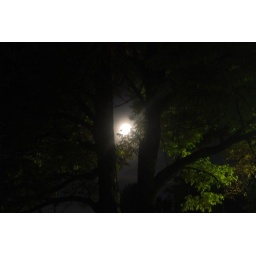
Photo of the moon in between the branches of a tree. The light casting on the side of the tree is a street lamp.